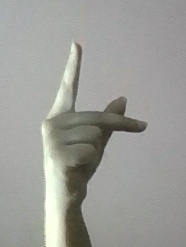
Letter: dha